Ghegs

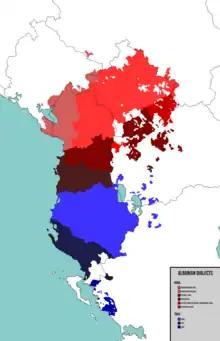
Gheg dialect and sub-dialects shown in red. Tosk dialects shown in blue.

The Ghegs speak Gheg Albanian, one of the two main Albanian dialects. The Albanian communist regime based the standard Albanian language mostly on Tosk Albanian. This practice has been criticized, notably by Arshi Pipa, who claimed that this decision deprived the Albanian language of its richness at the expense of the Ghegs, and referred to the literary Albanian language as a "monstrosity" produced by the Tosk communist leadership which conquered anti-Communist north Albania militarily, and imposed their Tosk Albanian dialect on the Ghegs. Although Albanian writers in former Yugoslavia were almost all Ghegs, they chose to write in Tosk for political reasons. This change of literary language has significant political and cultural consequences because the language is the main criterion for Albanian self-identification.